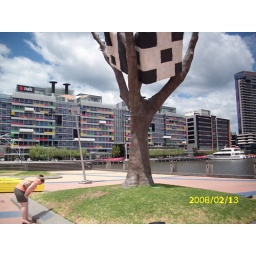
Why is the cow in a tree